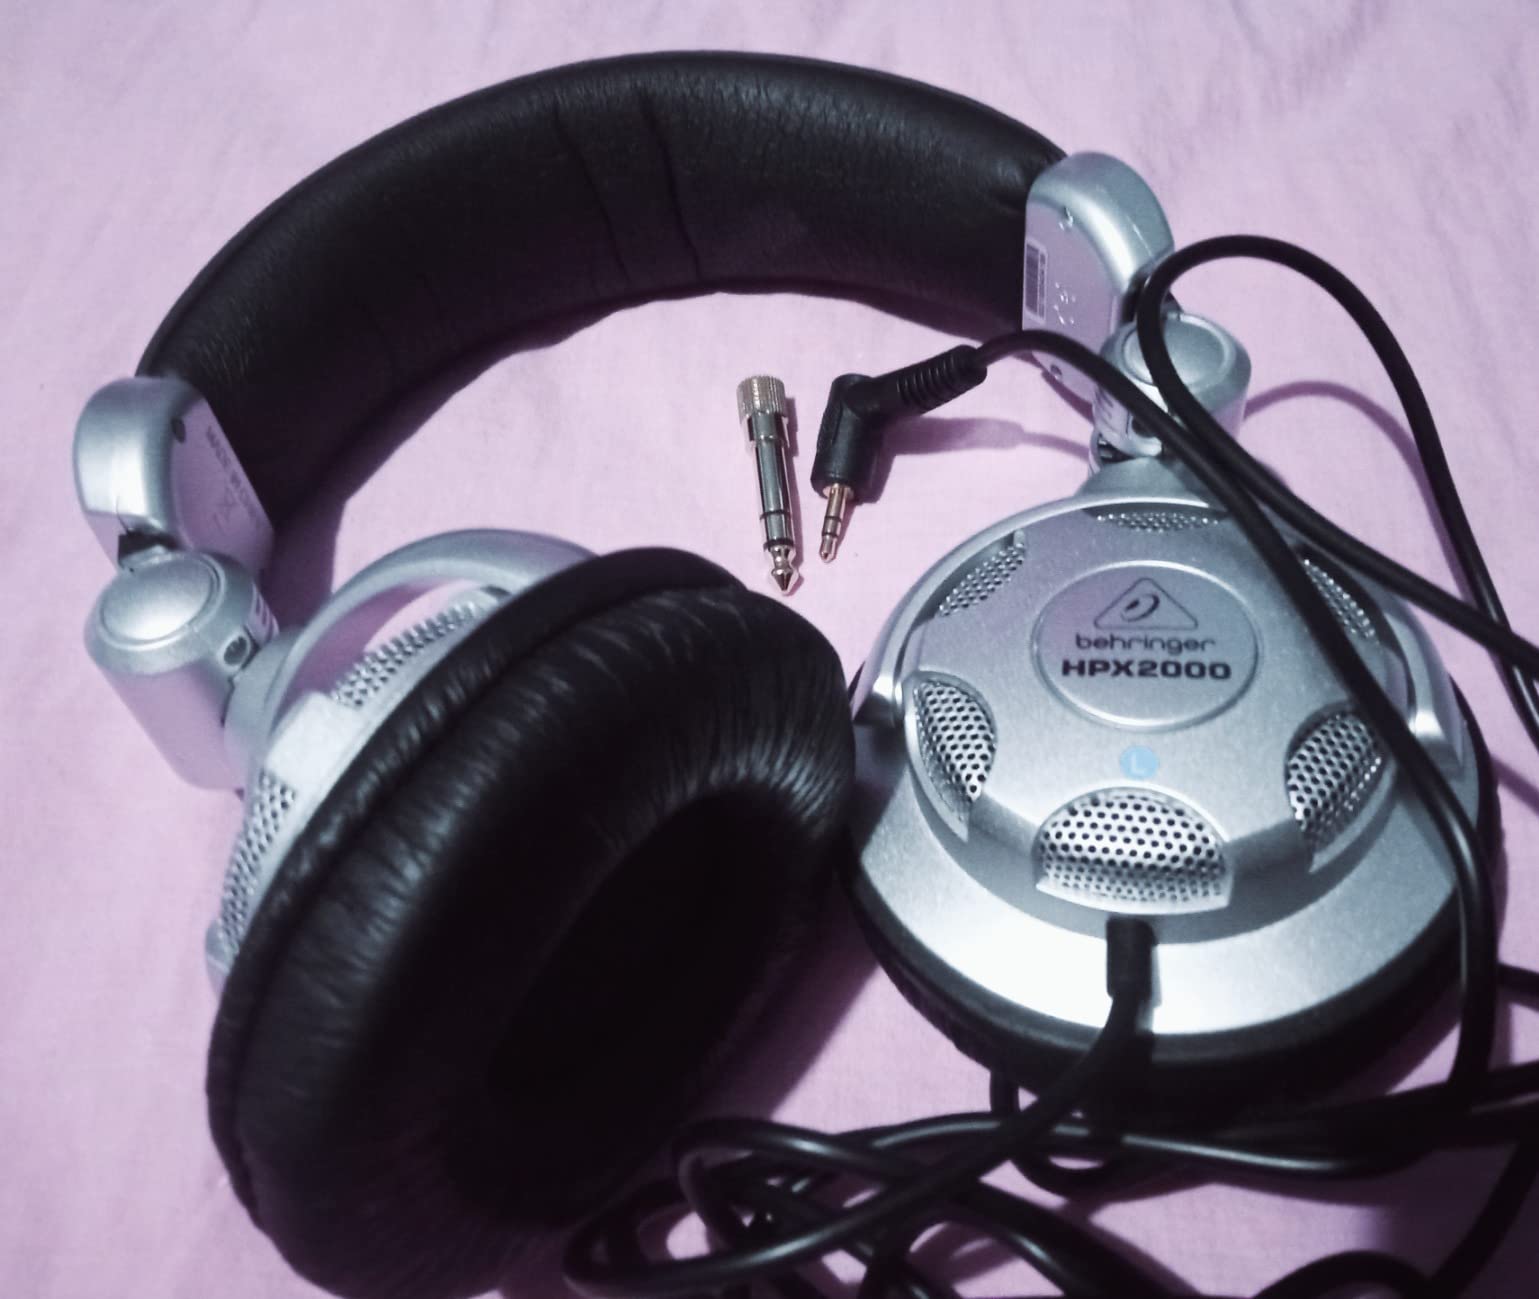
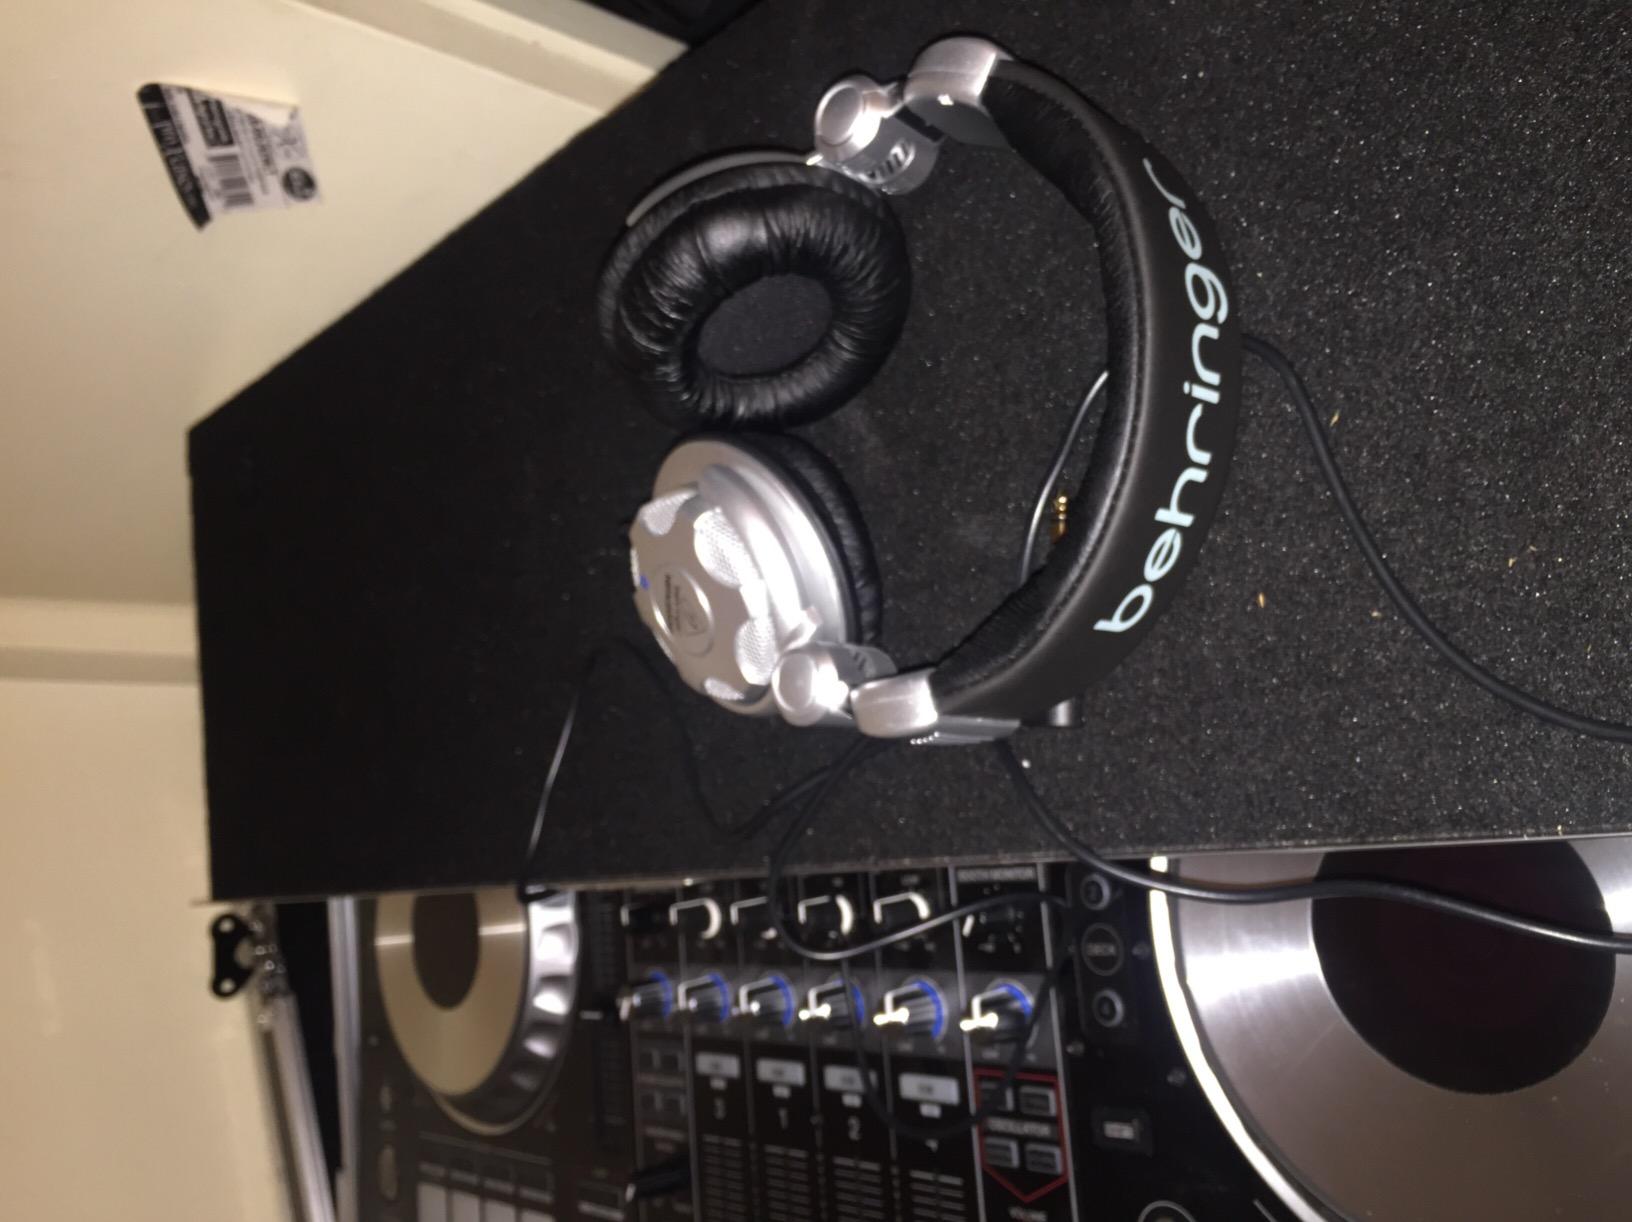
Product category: headphones
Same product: yes